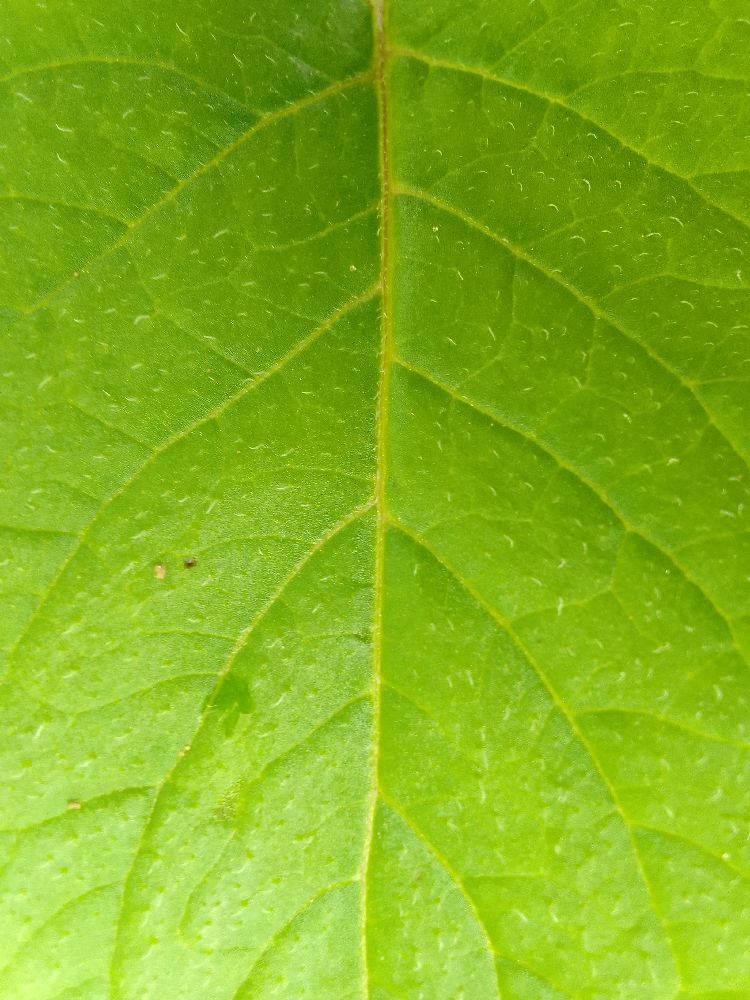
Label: Healthy